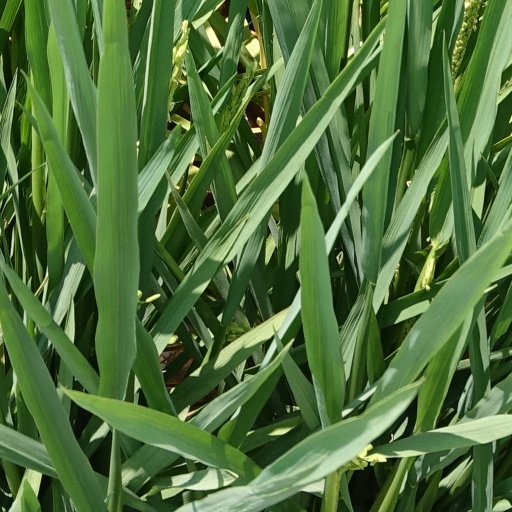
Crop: rice